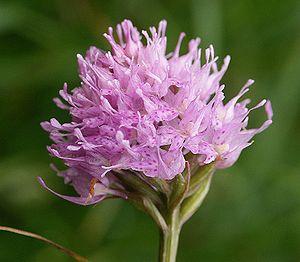
Cette liste de Tracheophyta de Bosnie-Herzégovine, ainsi que d’espèces introduites est un aperçu incomplet d’espèces de mousses, de fougères, de gymnospermes et d’angiospermes citées dans la littérature disponible en langues bosniaque, croate, serbe et serbo-croate. Cet aperçu n’inclue pas des espèces cultivées ni celles occasionnellement introduites.
Trausteinera est un genre d'orchidées terrestres, comptant deux espèces :
L'orchis globuleux est une espèce d'orchidées terrestres européenne.